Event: Nepal Earthquake
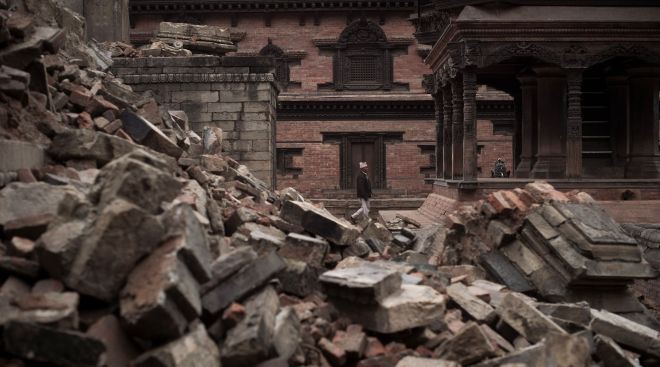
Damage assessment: damage